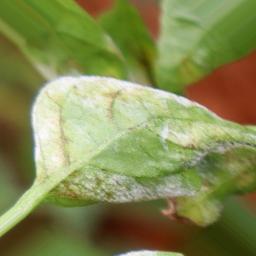
Label: powdery mildew